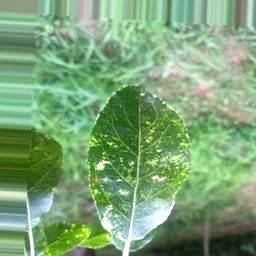
Label: Apple_Mosaic